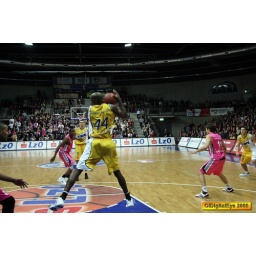
oldenburg ewe baskets vs bonn foto by OlDigitalEye 2009 01 31 7920_2